Pont du Gard

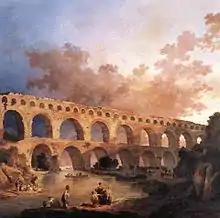
"Le Pont du Gard", painted by Hubert Robert for King Louis XVI in 1786

Since it became a tourist destination, many novelists and writers have visited the Pont du Gard and written of the experience. Jean-Jacques Rousseau was overwhelmed when he first visited it in 1738: